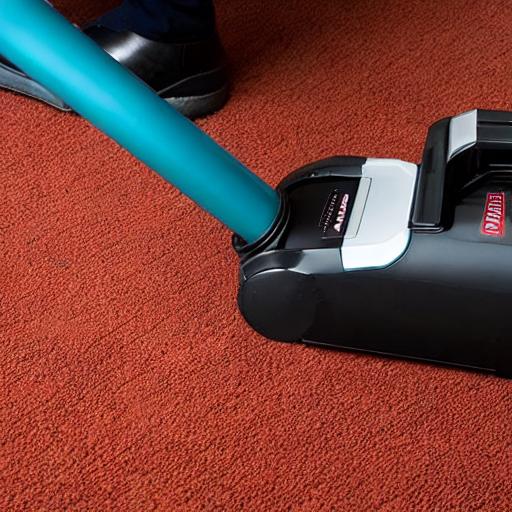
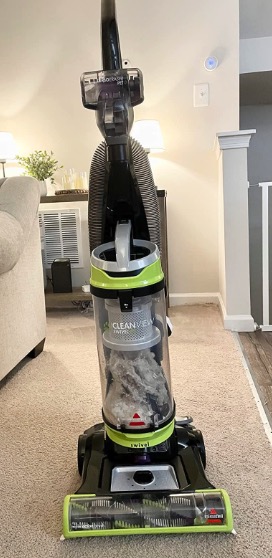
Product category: items_vacuum
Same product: no